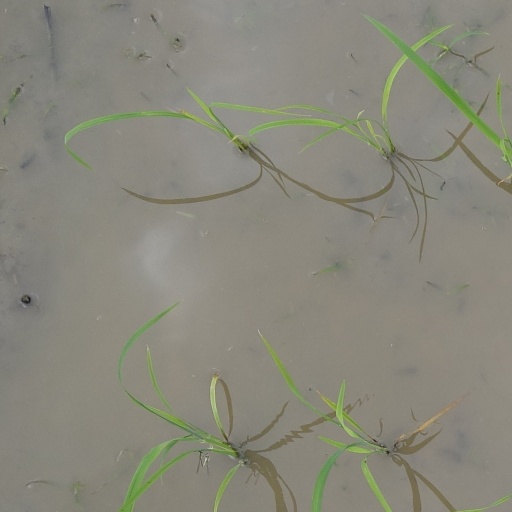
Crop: rice